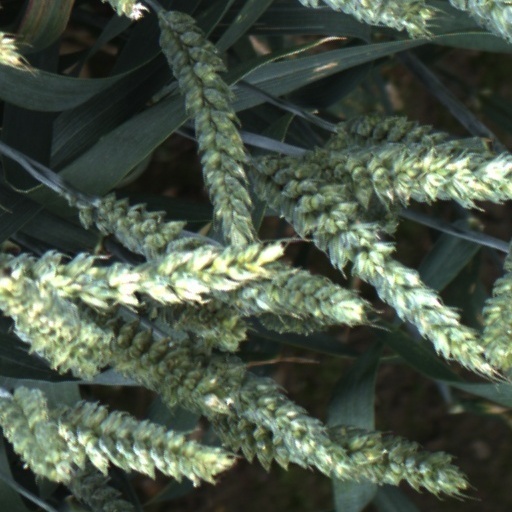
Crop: wheat